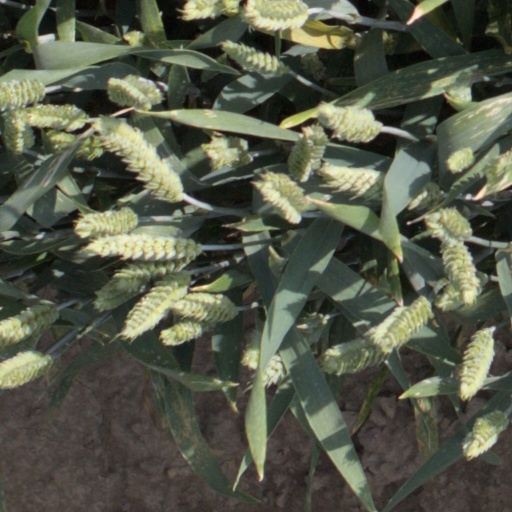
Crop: wheat